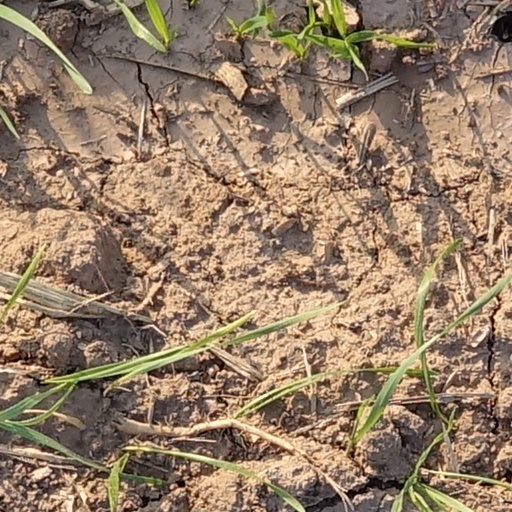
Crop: wheat